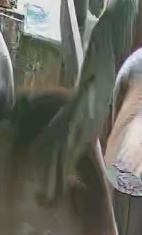
Face region: ears (position_of_ears)
Pain indicator: not_present